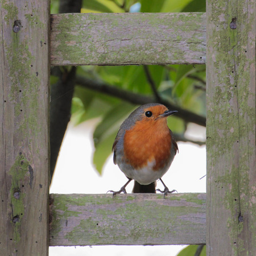
person sitting in a square of fencing